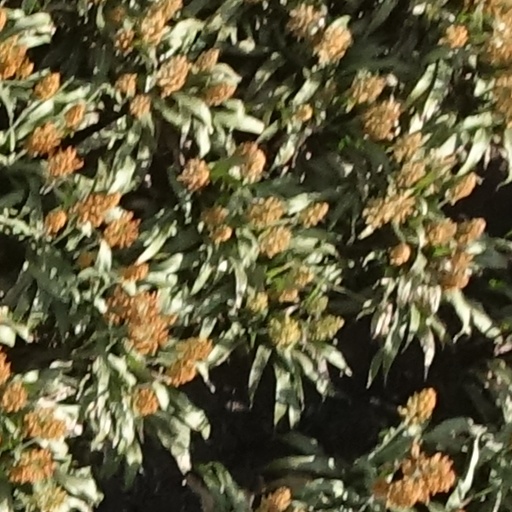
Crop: sorghum